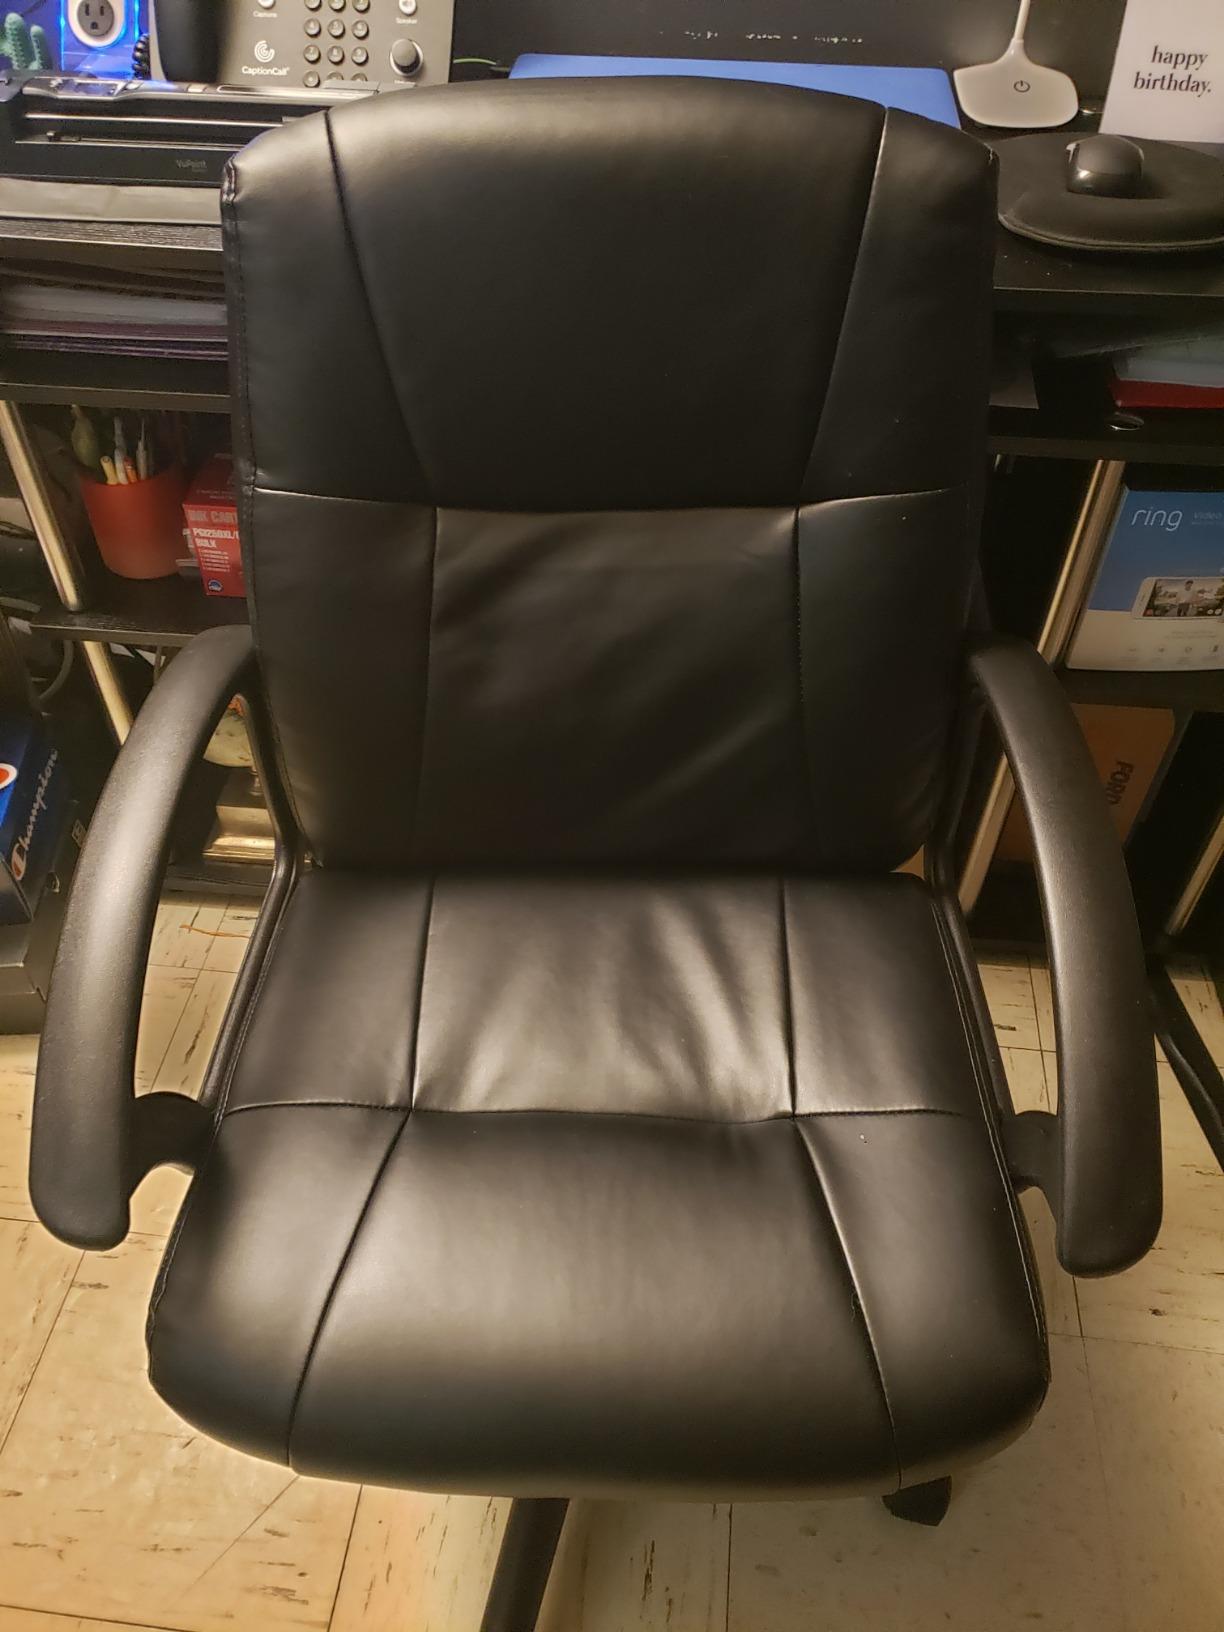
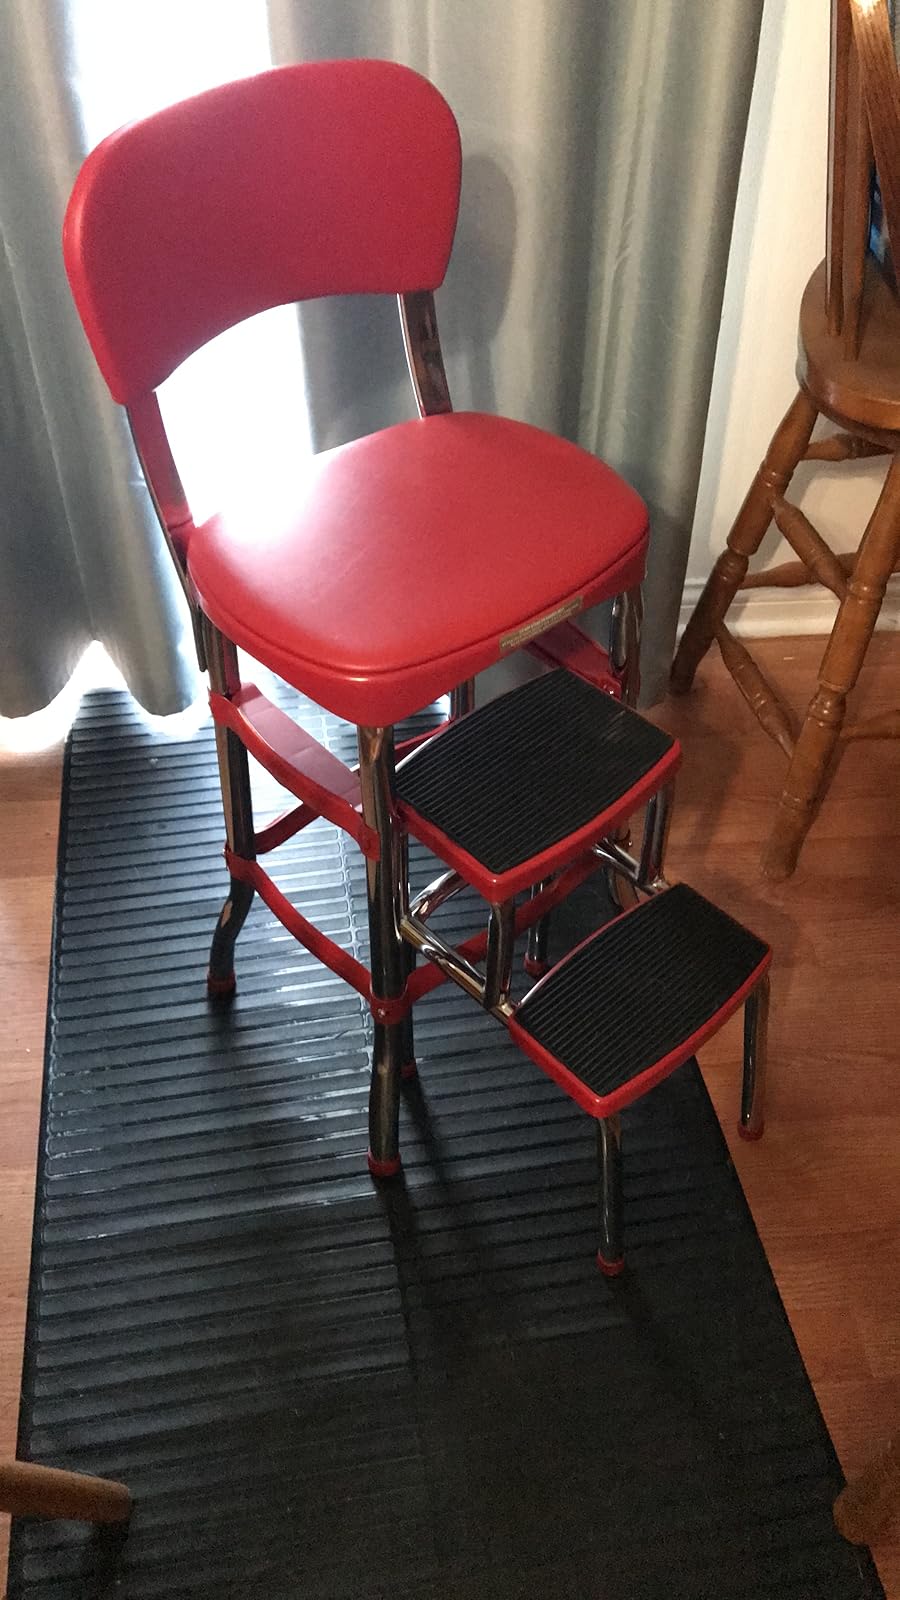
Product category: items_chair
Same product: no